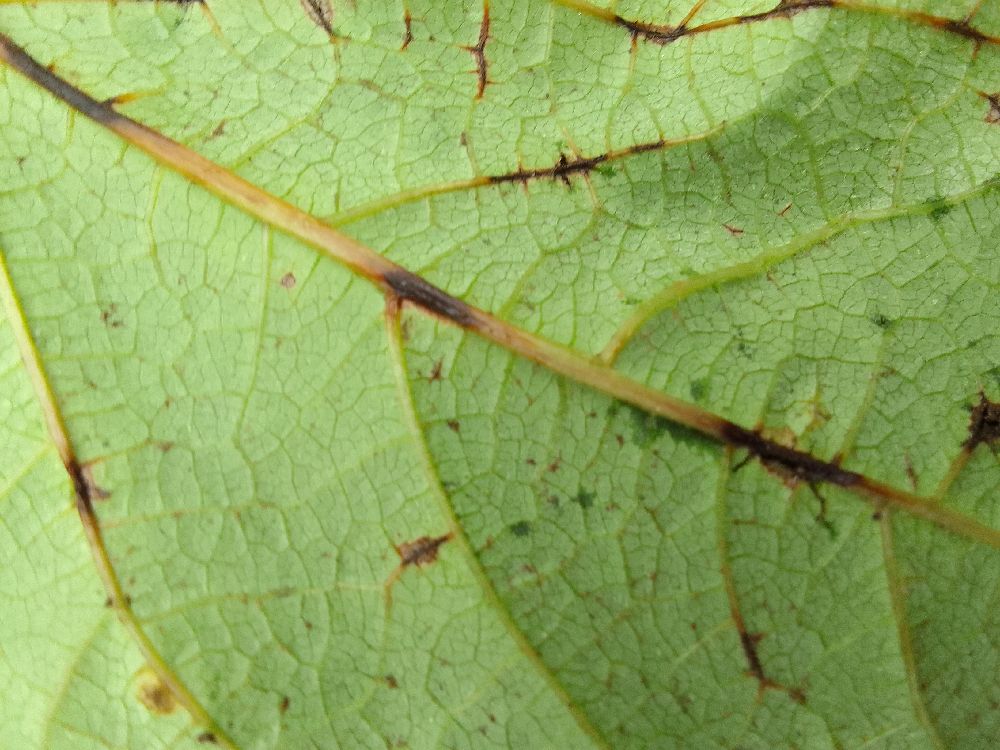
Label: anthracnose